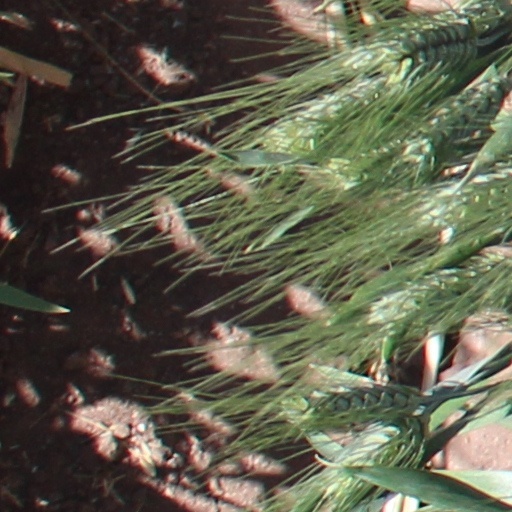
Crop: wheat